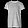
Label: T - shirt / top